Monument and the Cemetery to the Liberators of Belgrade 1806

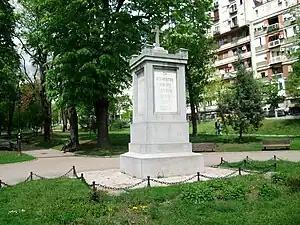
Monument to the Liberators of Belgrade 1806

Monument to the Liberators of Belgrade in Karađorđe's Park is an authentic historical place of the camp of the main insurgent army and of the military cemetery of the liberators of Belgrade under Karađorđe during the Siege of Belgrade in 1806. The monument in the cemetery was erected by Prince Aleksandar Karađorđević in 1848. It is the first monument in Belgrade erected in the honour of a historical event, and at the same time the first public monument.